Philip E. Tetlock

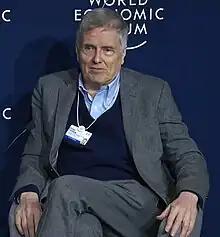
Tetlock at the 2017 World Economic Forum

Philip Eyrikson Tetlock (born March 2, 1954) is a Canadian-American political psychologist and writer, and is currently the Annenberg University Professor at the University of Pennsylvania, where he is cross-appointed at the Wharton School and the School of Arts and Sciences. He was elected a Member of the American Philosophical Society in 2019.